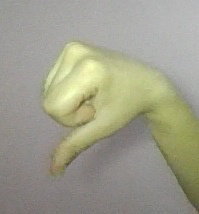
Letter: waw